Nikolai Morozov (revolutionary)

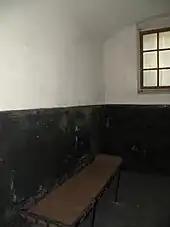
Morozov's cell at the Shlisselburg Fortress

Between 1882 and 1905, Morozov was imprisoned in Peter and Paul Fortress (in Saint Petersburg) and in Shlisselburg Fortress for his political activities. During this period, he wrote political verse and began intense studies in the fields of physics, chemistry, astronomy, and history. After receiving permission to use theological literature, he learned Hebrew and began an in-depth study of Biblical history. After his release in 1905, he taught chemistry and astronomy at the University of Saint Petersburg. He participated in the October 1907 Russian legislative election and won election as a member of the Duma, but the authorities re-ran the election in the Mologsky District, thus preventing the former prisoner from taking his seat. He became a member of many scientific associations, including the Russian Aero-club. For the publication of his book "Songs of the Stars" in 1910, he was imprisoned for another year (1912 to 1913).